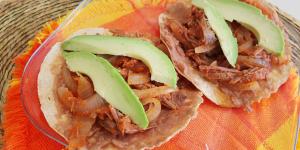
tostadas de tinga de res